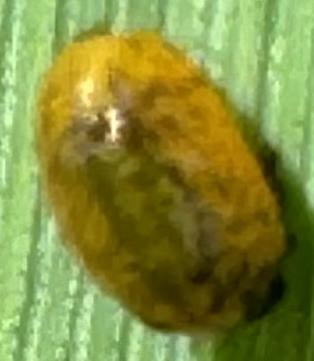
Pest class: cereal_leaf_beetle